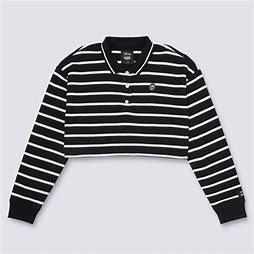
Brand: Vans
Model: 100